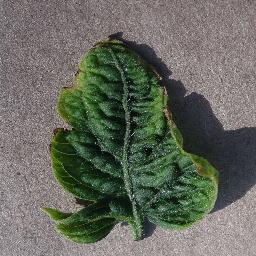
Label: Tomato___Tomato_Yellow_Leaf_Curl_Virus